Kurt Fleckenstein

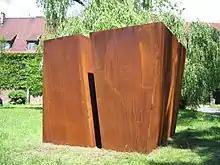
Cube - Museum for Architecture

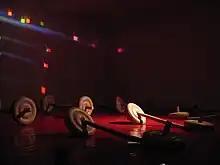
Fitness - BWA Galeria Awangarda

From an outsiders' point of view Fleckensteins' career appeared to undergo a major transformation at the age of 50. He ceased his scientific/planning activities and handed over his planning company with offices in Germany/Poland/Austria dedicating all his energy to artistic work. If you take a closer look on his life however one would realise that the new direction in his work was not a “sea-change” as such. The landscape planning studies combined with a passion for the history of art and artistry were reflected in his large-scale commercial installations of that era i.e. minimalist emphasis - utilising polystyrene and the new industry technologies had already set the course. The complexities of the landscape issue would remain the prime focus and the consistent fight for a "contemporary landscape" were inspired by the wish to design spaces and regions according to artistic ideals.